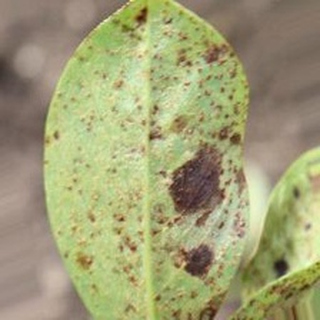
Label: groundnut_rust